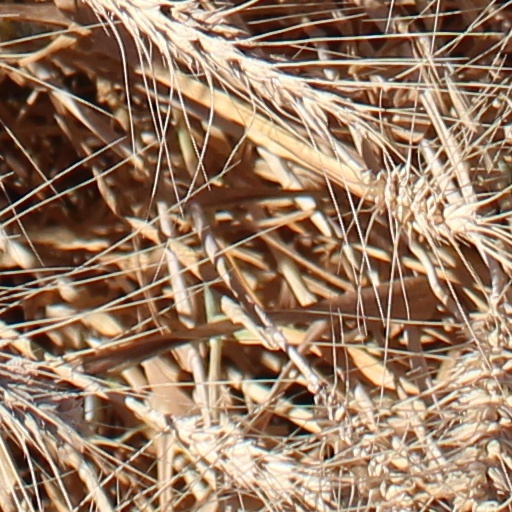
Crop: wheat